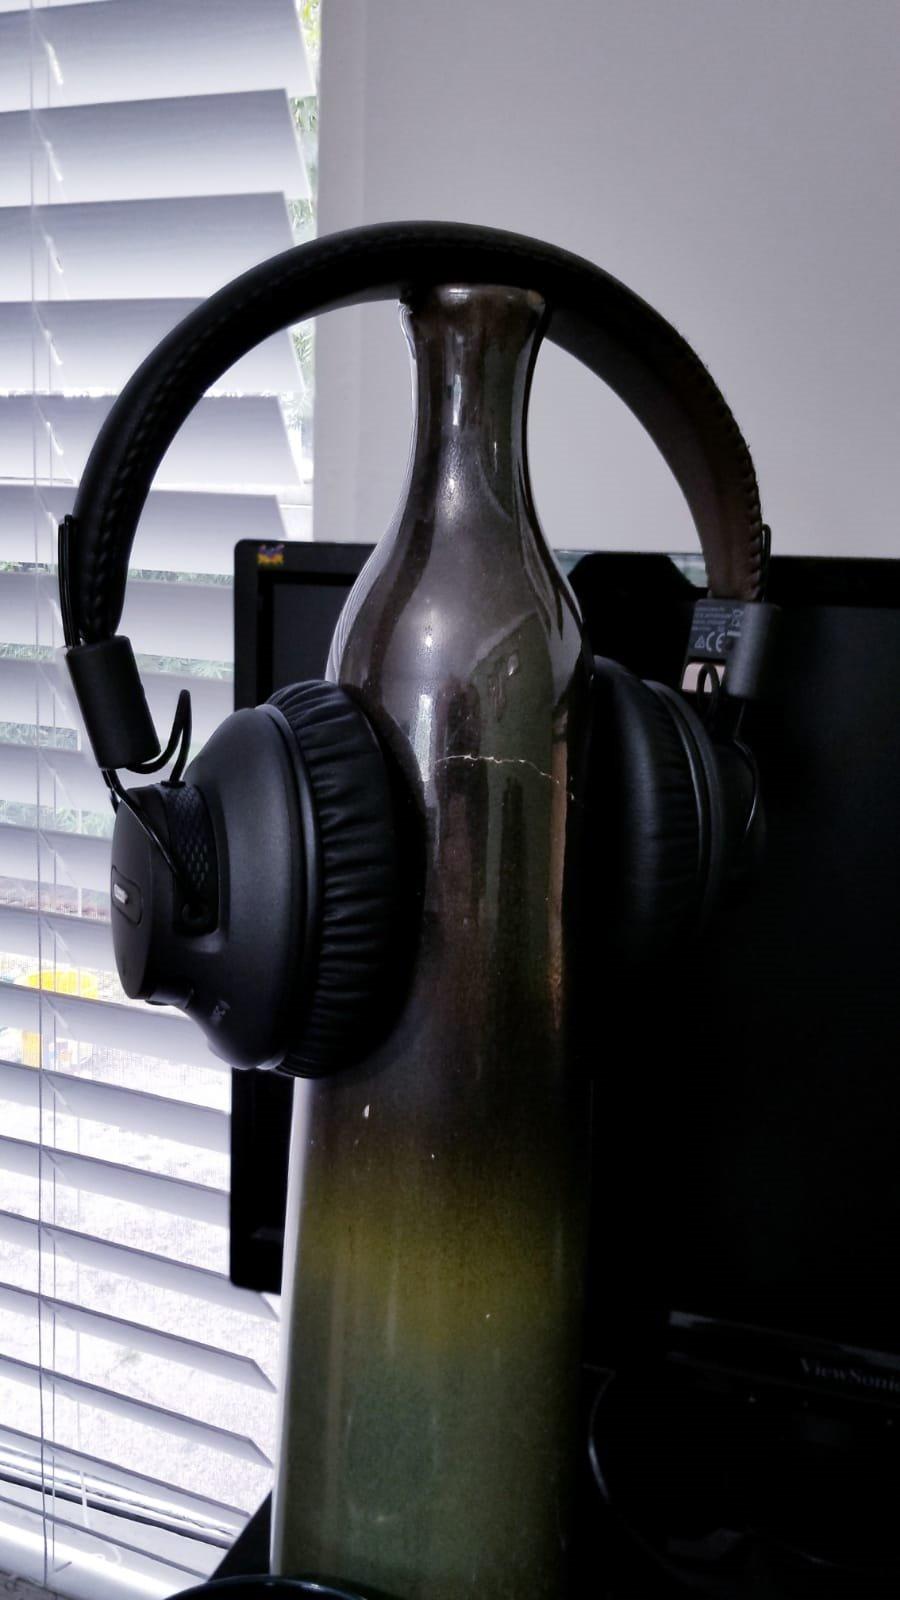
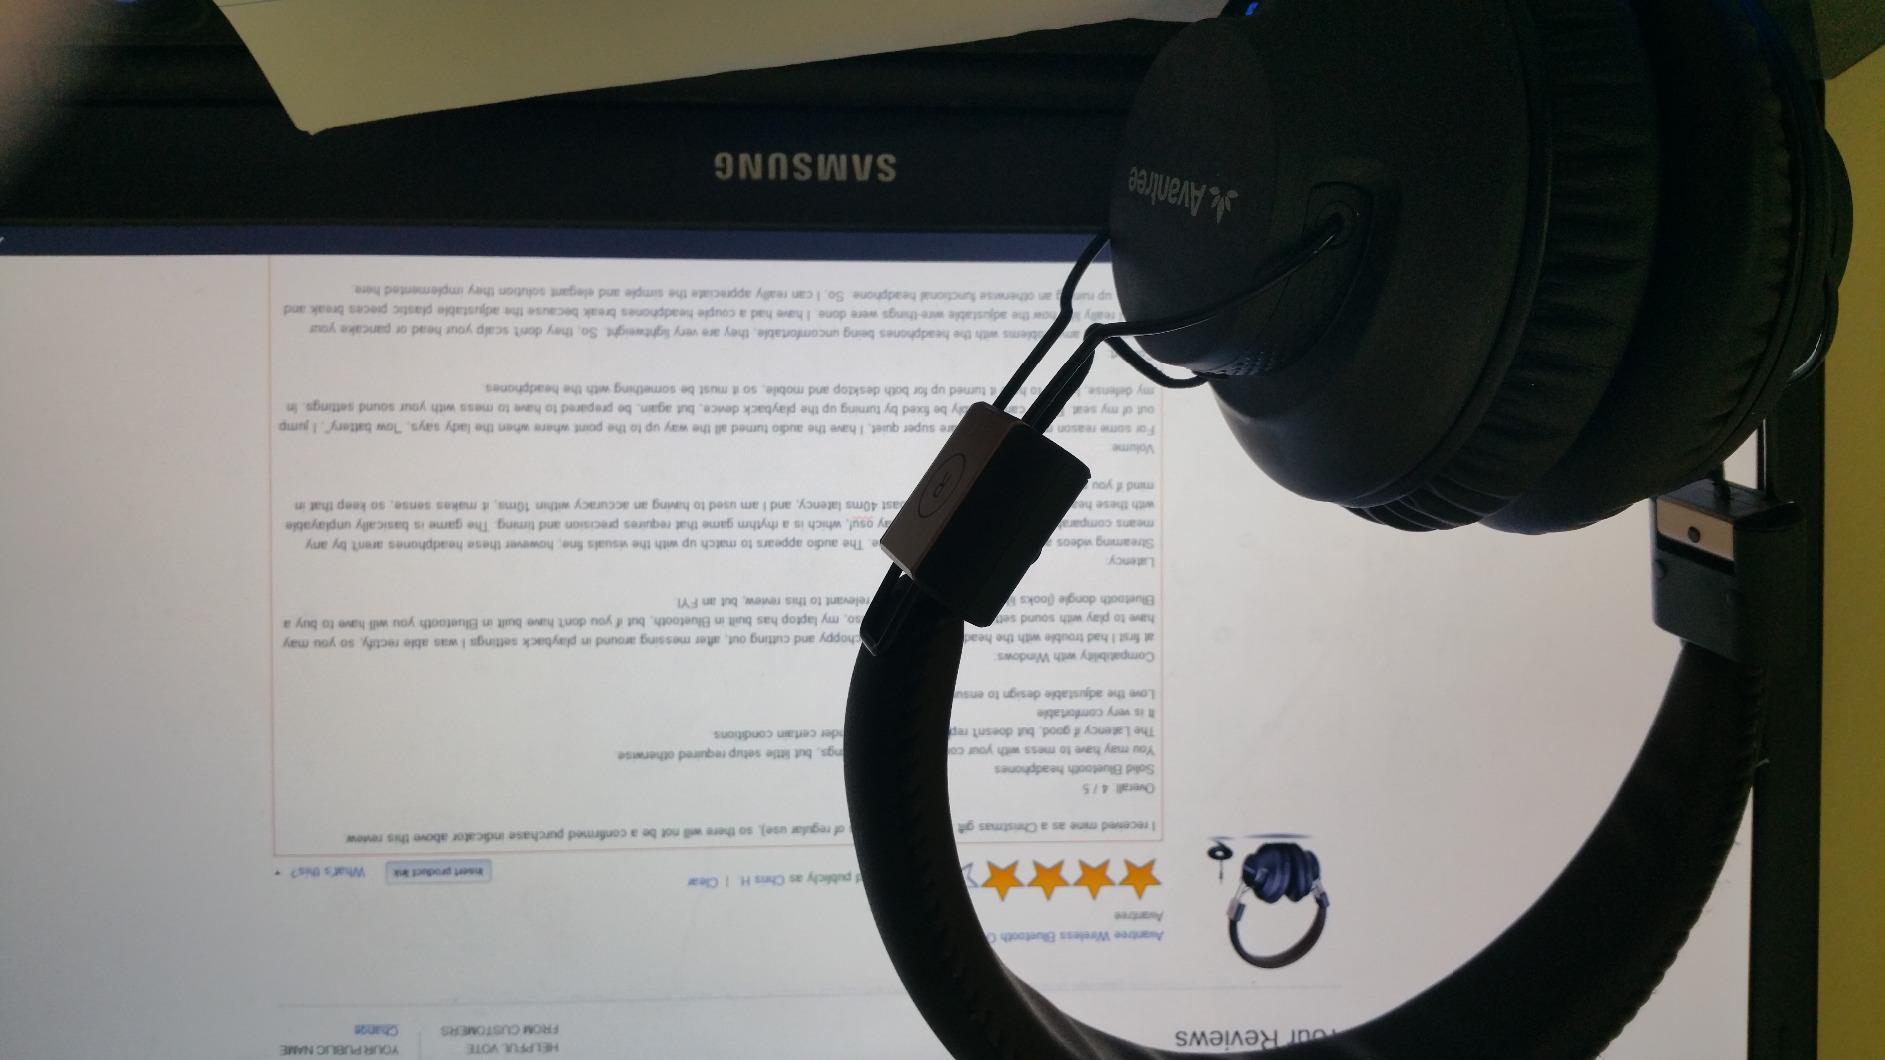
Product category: headphones
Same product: yes